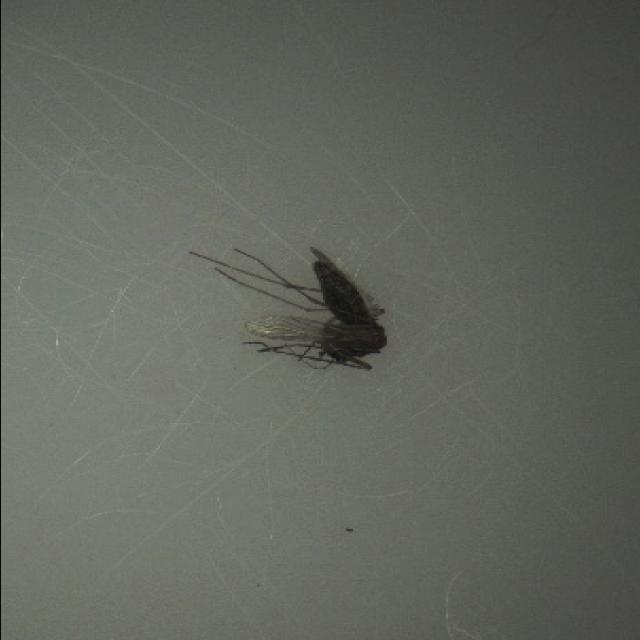
Species: culex_tritaeniorhynchus